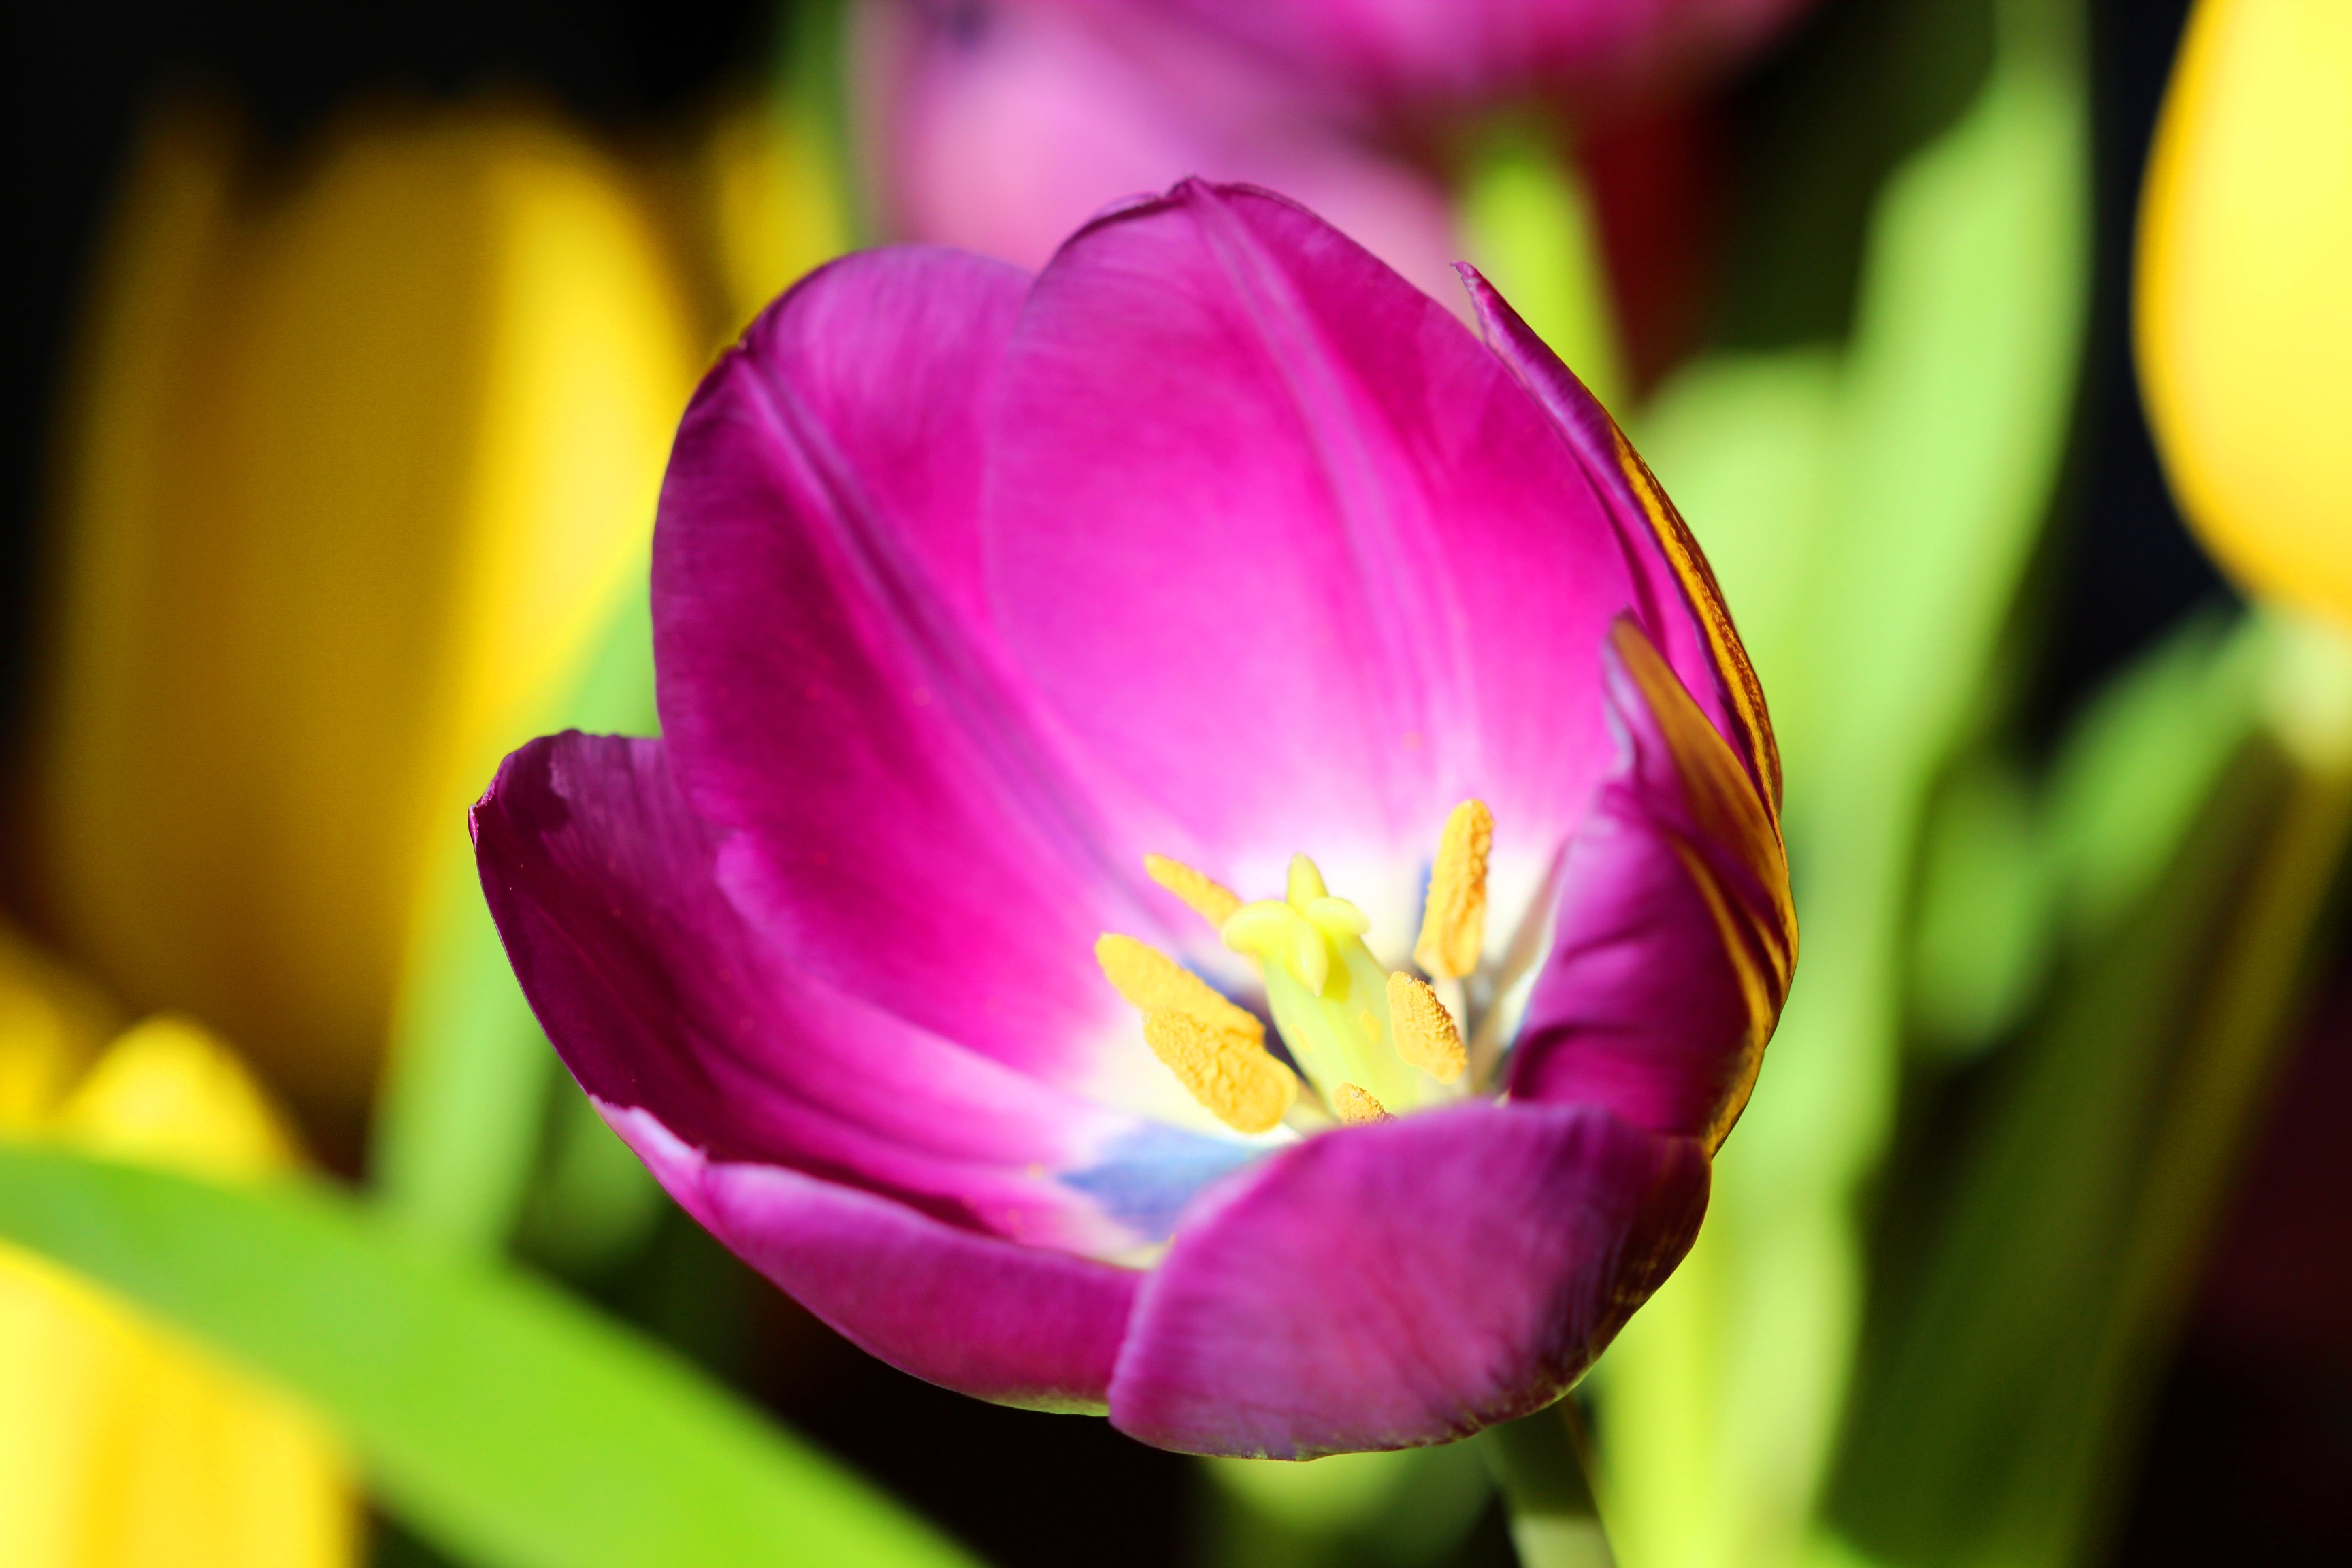
plant, flower, purple, petal, tulip, spring, yellow, flora, close up, springtime, easter, macro photography, flowering plant, lily family, plant stem, land plant